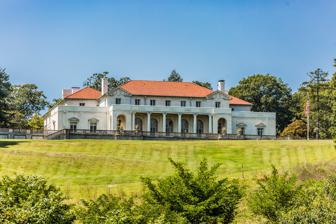
Building: Col. Oliver Hazard Payne Estate
Country: United States of America
Year built: 1905
Historic house in New York, United States "Payne Mansion" redirects here. For the house in San Francisco, see Theodore F. Payne House . For other uses, see Payne House . United States historic place Col. Oliver Hazard Payne Estate U.S. National Register of Historic Places Show map of New York Show map of the United States Location US 9W, Esopus, New York Coordinates 41°48′35″N 73°57′34″W / 41.80972°N 73.95944°W / 41.80972; -73.95944 Area 60 acres (24 ha) Built 1905 Architect Carrère and Hastings Architectural style Renaissance NRHP reference No. 02001324 (original) 100009323 (increase) Significant dates Added to NRHP November 15, 2002 Boundary increase January 19, 2024 Col. Oliver Hazard Payne Estate is a historic 60-acre (24 ha) estate, also known as Omega and Wiltwick, located on the west bank of the Hudson River at Esopus in Ulster County, New York , United States. The estate features a 42,000-square-foot (3,900 m 2 ) Beaux Arts -style Mediterranean palazzo with an open courtyard. It was designed in 1905 for Col. Oliver Hazard Payne by the architect Thomas Hastings of the firm of Carrère and Hastings , who also designed the New York Public Library and the Henry Clay Frick House . The estate is currently owned by Marist College and operated as the Raymond A. Rich Institute for Leadership Development. History of the estate Col. Oliver Hazard Payne (1839–1917) began construction on the mansion in 1909, and it was finished in 1911. The mansion was built on the same site as "Waldorf", John Jacob Astor III ’s (1822–1890) somewhat less grand Renaissance-style residence that was razed. Payne had served as a colonel in the American Civil War , during which time he was grievously wounded. He later became involved in oil refining and founded the company Clark, Payne & Co., which was purchased by John D. Rockefeller in 1872, at which point Payne became the treasurer of Standard Oil and one of the wealthiest men in America. As Payne never married nor had children, upon his death in 1917, the house passed to one of his nephews, Harry Payne Bingham (1887–1955). In 1933, Bingham donated the 484-acre estate to the Episcopal Diocese of New York , which established the Wiltwyck School for Boys, serving troubled children from 1937 until 1966. The school's leaders included Eleanor Roosevelt , and its alumni included boxing champion Floyd Patterson . In 1942, 60 acres of the estate, including the mansion, was purchased by the Marist Brothers , founders of Marist College , and it was used as a retreat for several years. In 1986, the estate was purchased from the Marist Brothers by Raymond A. Rich (1912–2009), a wealthy businessman and industrialist who served as CEO of U.S. Filters Corp. during the 1970s. Following the purchase, he restored the mansion to its former glory and resided there until his death in June 2009. In 2009, after the death of Rich, it was revealed that he had bequeathed the estate to Marist College, located on the east bank of the Hudson River in Poughkeepsie, New York . The estate was conservatively estimated to be worth $65 million at the time. Additionally, Rich set aside $10 million for the school to establish a leadership institute. This brings the estate full circle, following its prior ownership by the Marist Brothers. The estate has since been part of the Raymond A. Rich Leadership Institute at Marist, and the mansion is used for speakers, conferences and workshops by the school. Mansion The 1909 mansion, completed in 1911, is constructed of reinforced concrete and faced with Italian limestone topped by red tile clad hipped roofs.  The eastern portico has six single-story Ionic columns set between rugged arched pavilions and is fronted by a balustraded terrace overlooking the river.  At the palazzo's center is an enclosed courtyard fitted with a fountain and recessed loggias adorned with frescoes. Located nearby on the riverbank is a stone boat house that is part of the estate. The boathouse, built soon after the palazzo, is a rare survivor of its type on the river. It is neither Italian Renaissance nor rustic , but somewhere between the two. The estate is considered one of the most architecturally significant houses in the Hudson Valley , and it was listed on the National Register of Historic Places in 2002. See also Oliver Hazard Payne Marist College References